Great Britain (play)

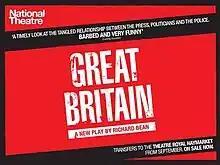
Theatre Royal Haymarket production poster

Great Britain is a satirical play written by Richard Bean. It received its world premiere at the Royal National Theatre, London on 30 June 2014, before transferring to the West End's Theatre Royal Haymarket.